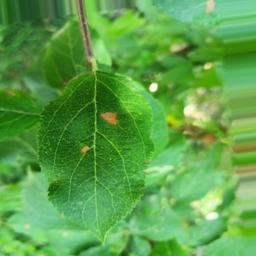
Label: Alternaria